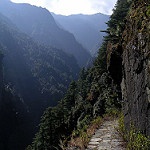
Scene: Outdoor